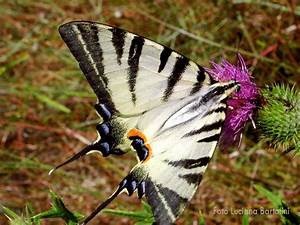
Label: farfalla